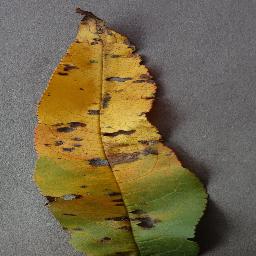
Label: Peach___Bacterial_spot